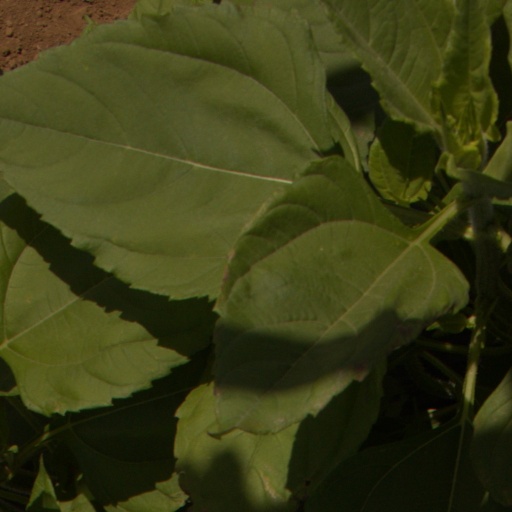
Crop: Jerusalem artichoke